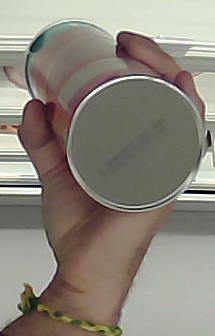
Product: pringles_original